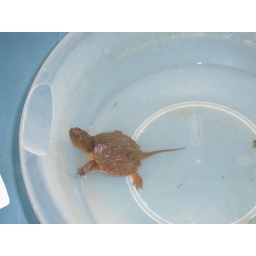
A snapping turtle we found along the banks of the river near our campground.(May 2009)